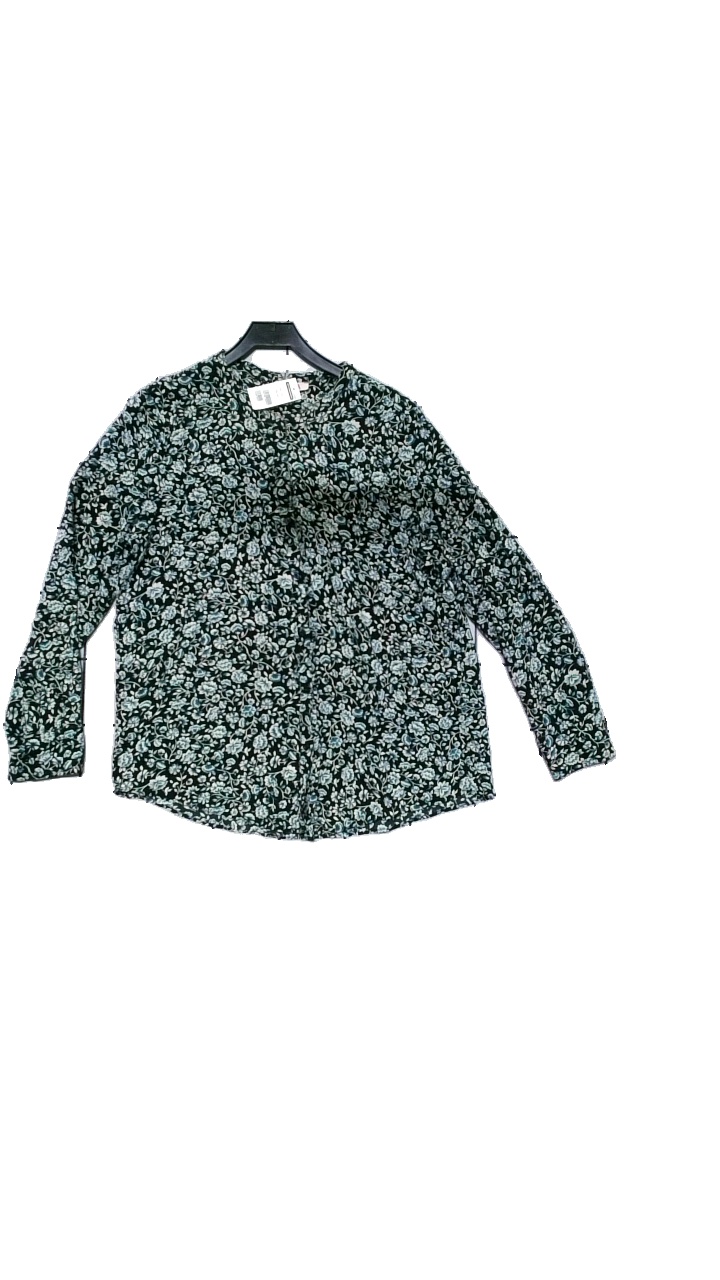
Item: Blouse (Ladies)
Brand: Indiska
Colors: Multicolor, Black, Green, White
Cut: Regular
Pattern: Floral print
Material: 100% viscose
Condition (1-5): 4
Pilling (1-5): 4
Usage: Reuse
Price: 50-100